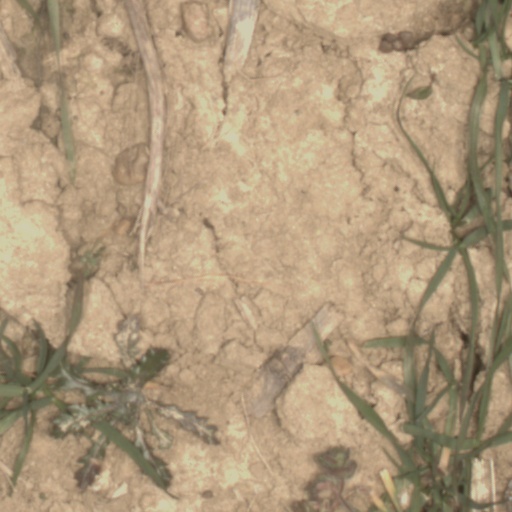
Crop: wheat